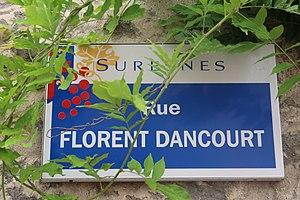
Plaque de la rue Florent-Dancourt à Suresnes (Hauts-de-Seine).
Florent Carton, dit Dancourt, est un acteur et auteur dramatique français né à Fontainebleau le 1ᵉʳ novembre 1661 et mort à Courcelles-le-Roi le 6 décembre 1725.